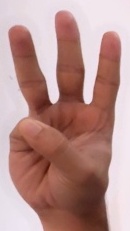
ASL sign: 6